Cambridge Bay

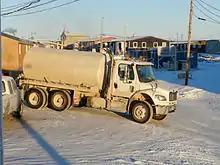
A honeywagon (vacuum truck) in Cambridge Bay

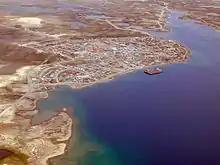
Aerial view of Cambridge Bay looking northeast, 1999

Several educational services are available, including daycare, preschool, Kullik Ilihakvik (elementary school) named for the traditional stone lamp the "qulliq", Killinik High School, and a public library and museum located in the high school. The community is also the regional centre for the Kitikmeot Campus of Nunavut Arctic College who oversee the Cambridge Bay Community Learning Centre. Courses range from Adult Basic Education to the Nunavut Teacher Education Program (NTEP), which, in partnership with the University of Regina, is able to offer a Bachelor of Education.